Upaharam (1985 film)

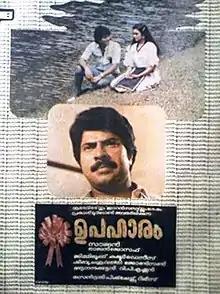
poster

Upaharam is a 1985 Indian Malayalam film, directed by Sajan and produced by Shaji Joseph and Rajan Joseph. The film stars Mammootty, Rahman (actor), Shobana, Srividya and Sukumari in the lead roles. The film has musical score by Johnson. This film was released on 12 November 1985 during Diwali.